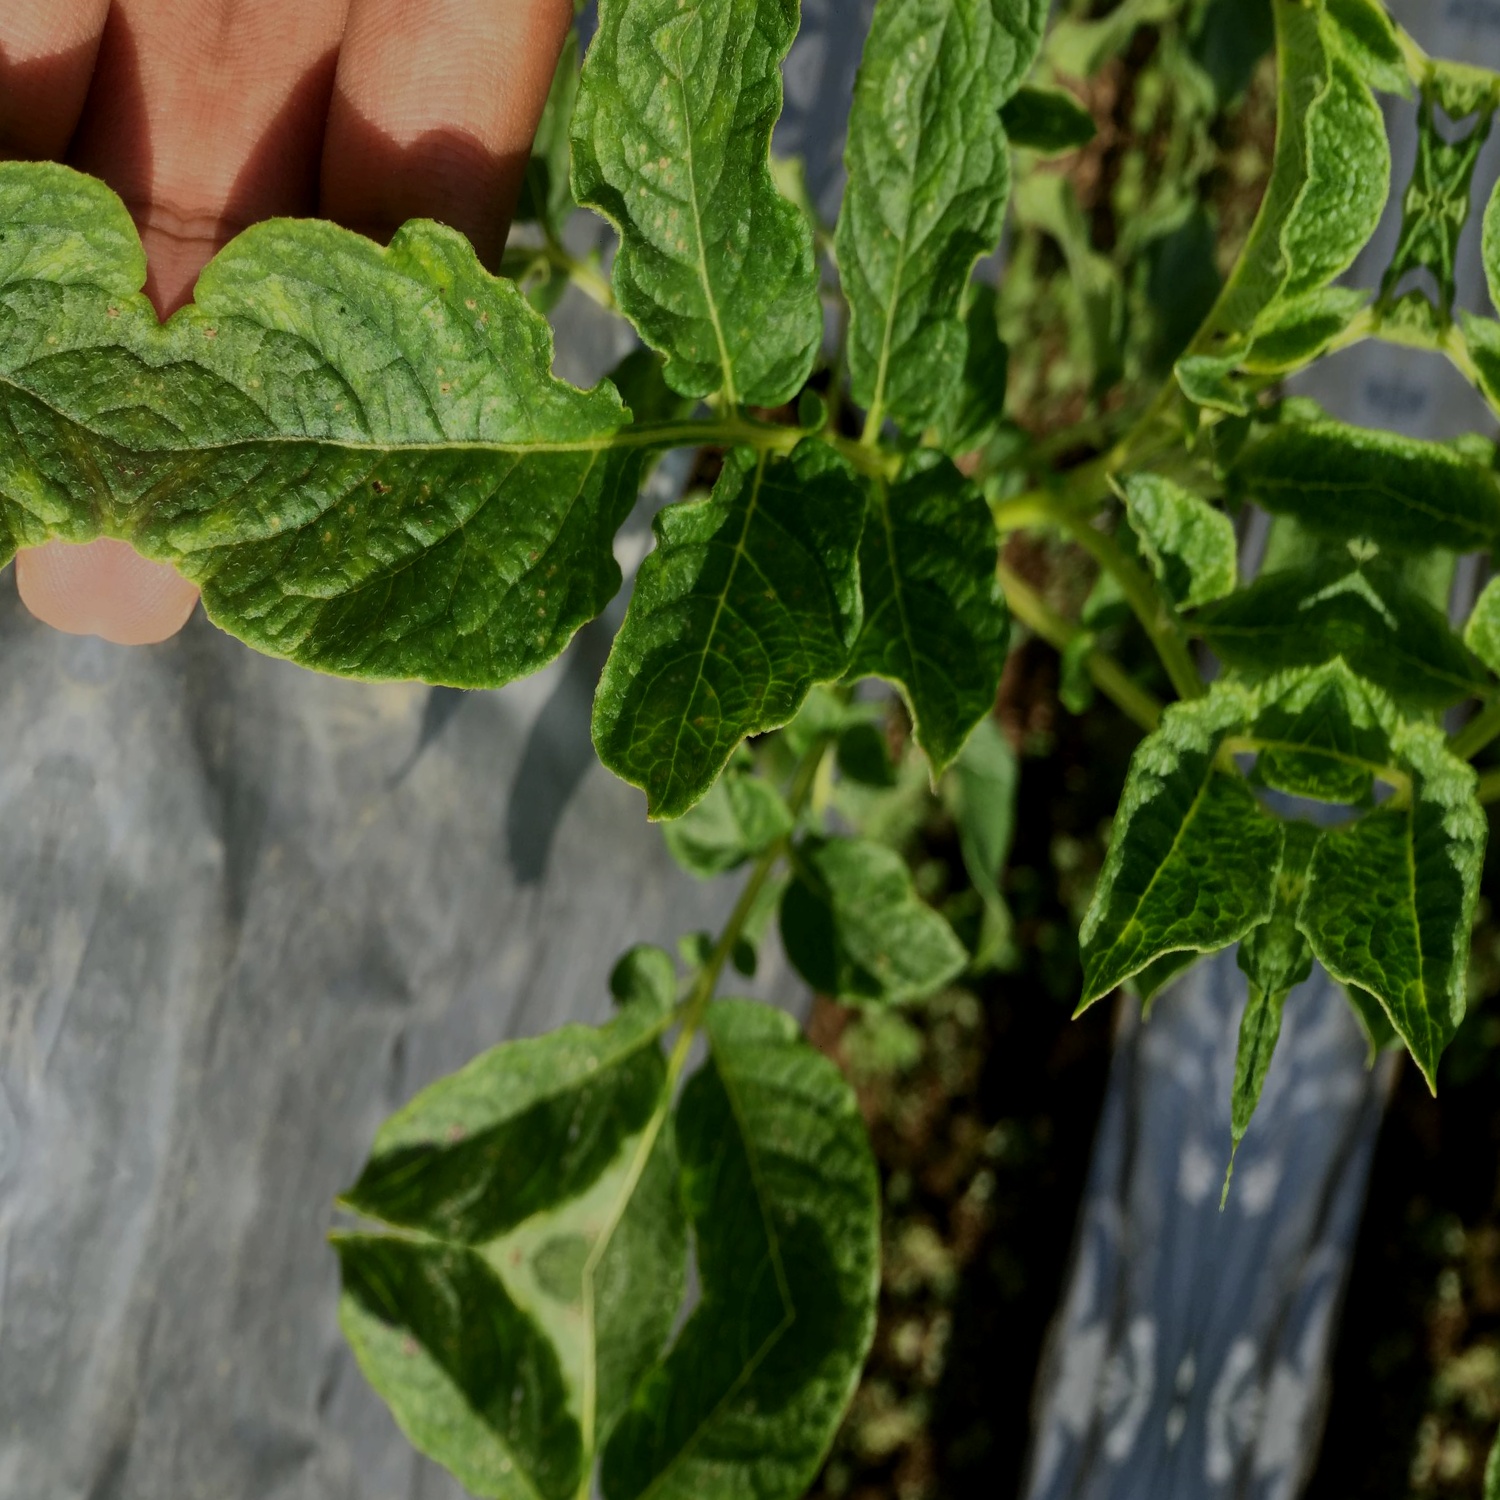
Etiqueta: Virus